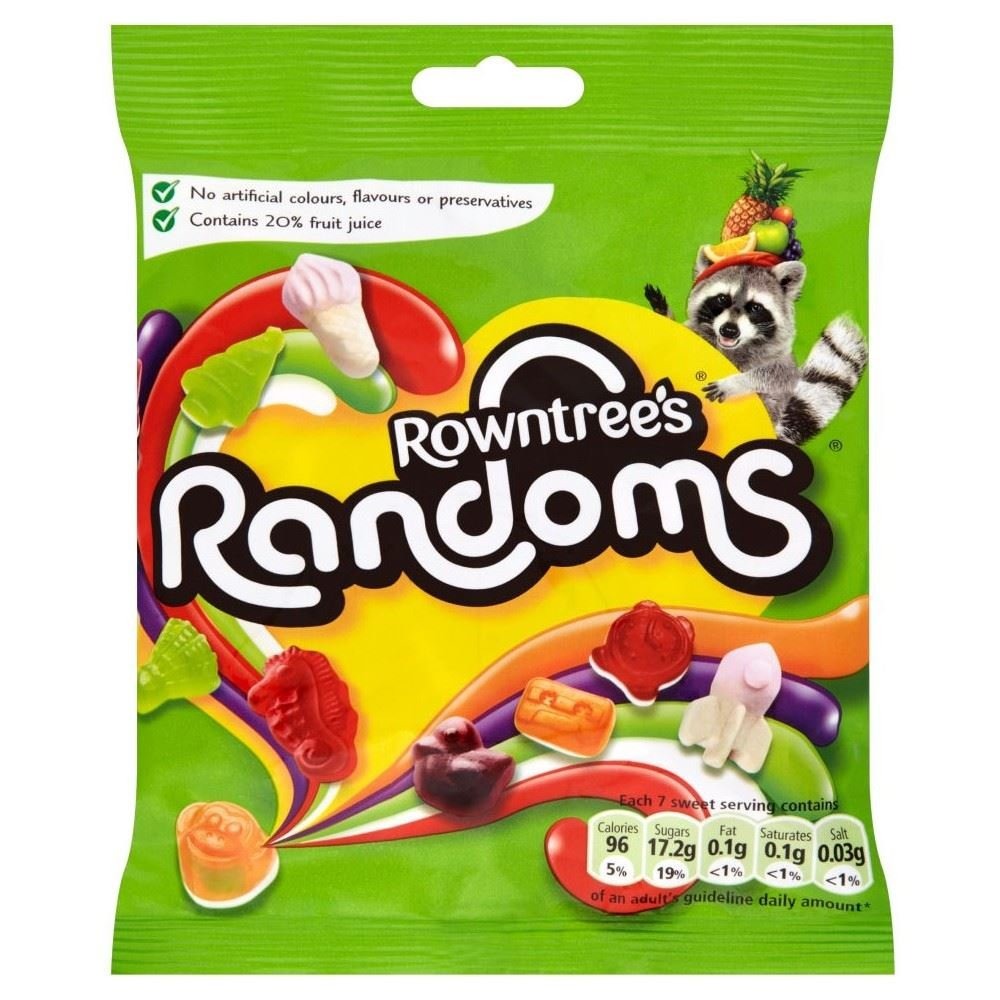
Item Name: Rowntree's Randoms 150g - Pack of 6
Bullet Point 1: Assorted fruit flavour jellies
Bullet Point 2: Contains fruit juice
Bullet Point 3: Energy: 96 Kcal/100 g
Bullet Point 4: Protein: 1.4 g/100 g
Value: 1.0
Unit: Count

Price: 32.15